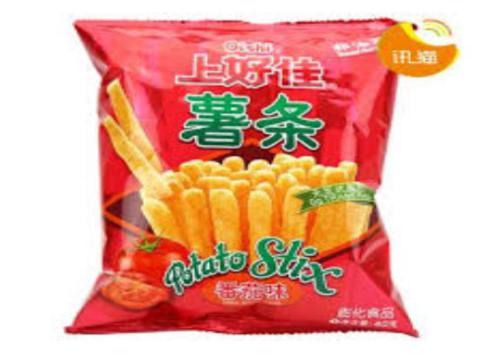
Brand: liwayway
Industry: Food